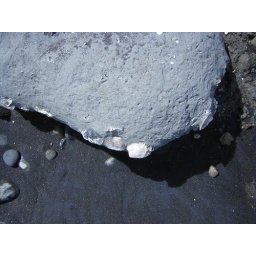
Photo shows how the weather is exposing the shells that are embedded in the very dense blue sand of the coast.